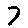
Label: 7